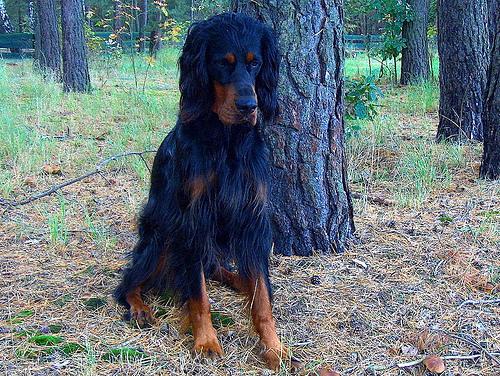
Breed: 228-n000085-Gordon_setter